George, Crown Prince of Serbia

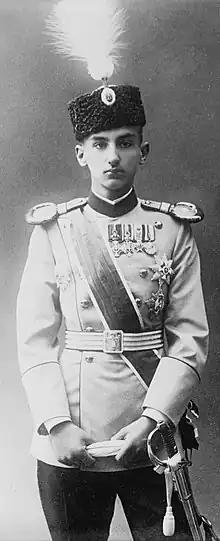
Official portrait

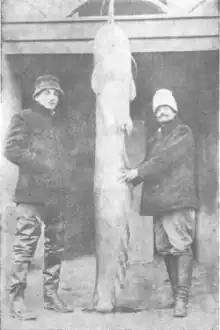
George, Crown Prince of Serbia and Mihailo Petrović Alas posing beside a big catch (1906)

George, Crown Prince of Serbia ( / "Đorđe Karađorđević"; 8 September (O.S. 27 August) 1887 – 17 October 1972), was the eldest son of King Peter I of Serbia and his wife, the former Princess Ljubica of Montenegro. He was the older brother of King Alexander I of Yugoslavia.